Red Rock Lakes National Wildlife Refuge

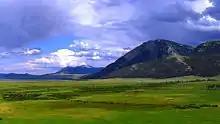
Upper Red Rock Lake and Centennial Mountains

List of largest National Wildlife Refuges